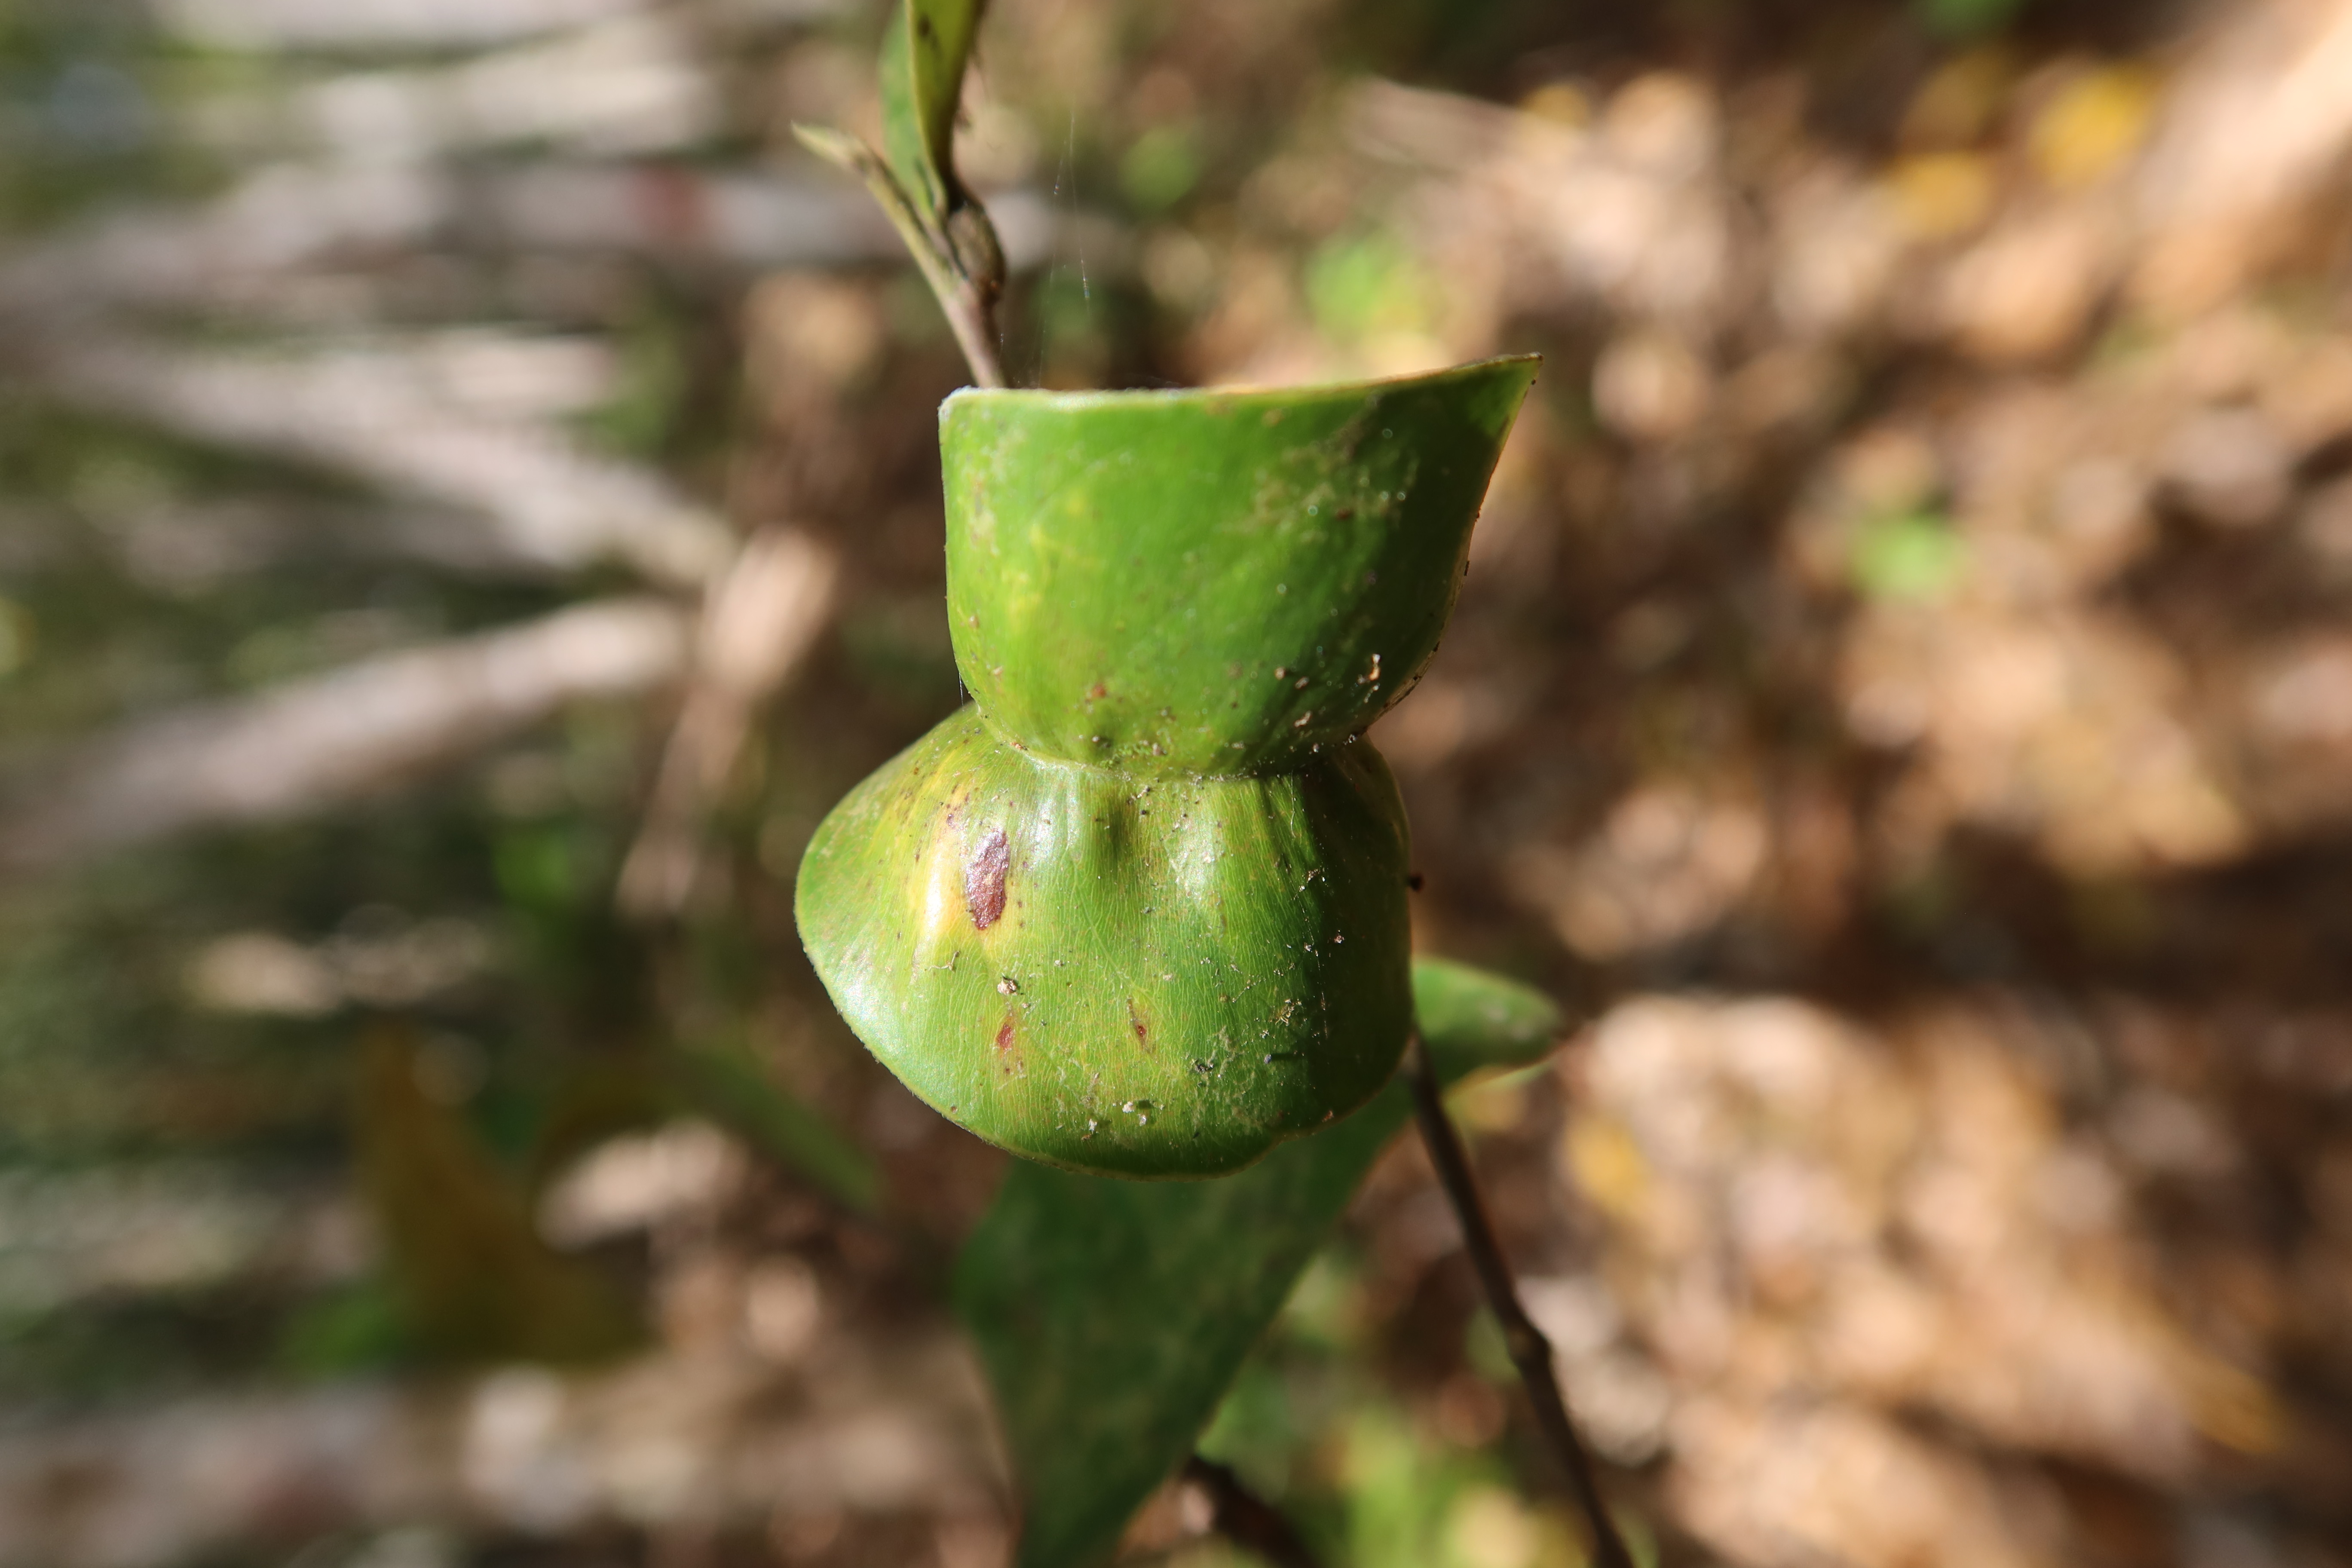
Label: Downy mildew